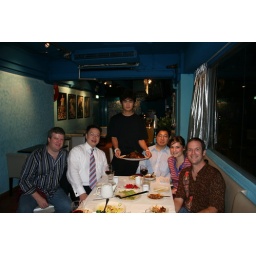
Dinner at Yellow door kitchen in Central